Monetary reform in the Soviet Union, 1922–24

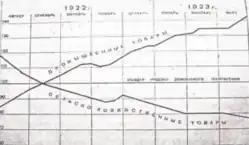
1922–23 price scissors

According to Katzenellenbaum’s data, the Soviet trade surplus grew steadily under the dual-currency system and generated the capital reserve needed to repay the short-term foreign loans which backed the "chervonets". All primary debt was repaid and the national current account became positive by the end of 1923, indicating that the Soviet Union had control of its monetary system. Keynes noted that since the "chervonets" and "sovznak" were now controlled by a single monetary system, a rivalry between them was inevitable. As the Soviet Union's gold-pegged currency, the "chervonets" had a higher monetary value than the government-priced "sovznak".